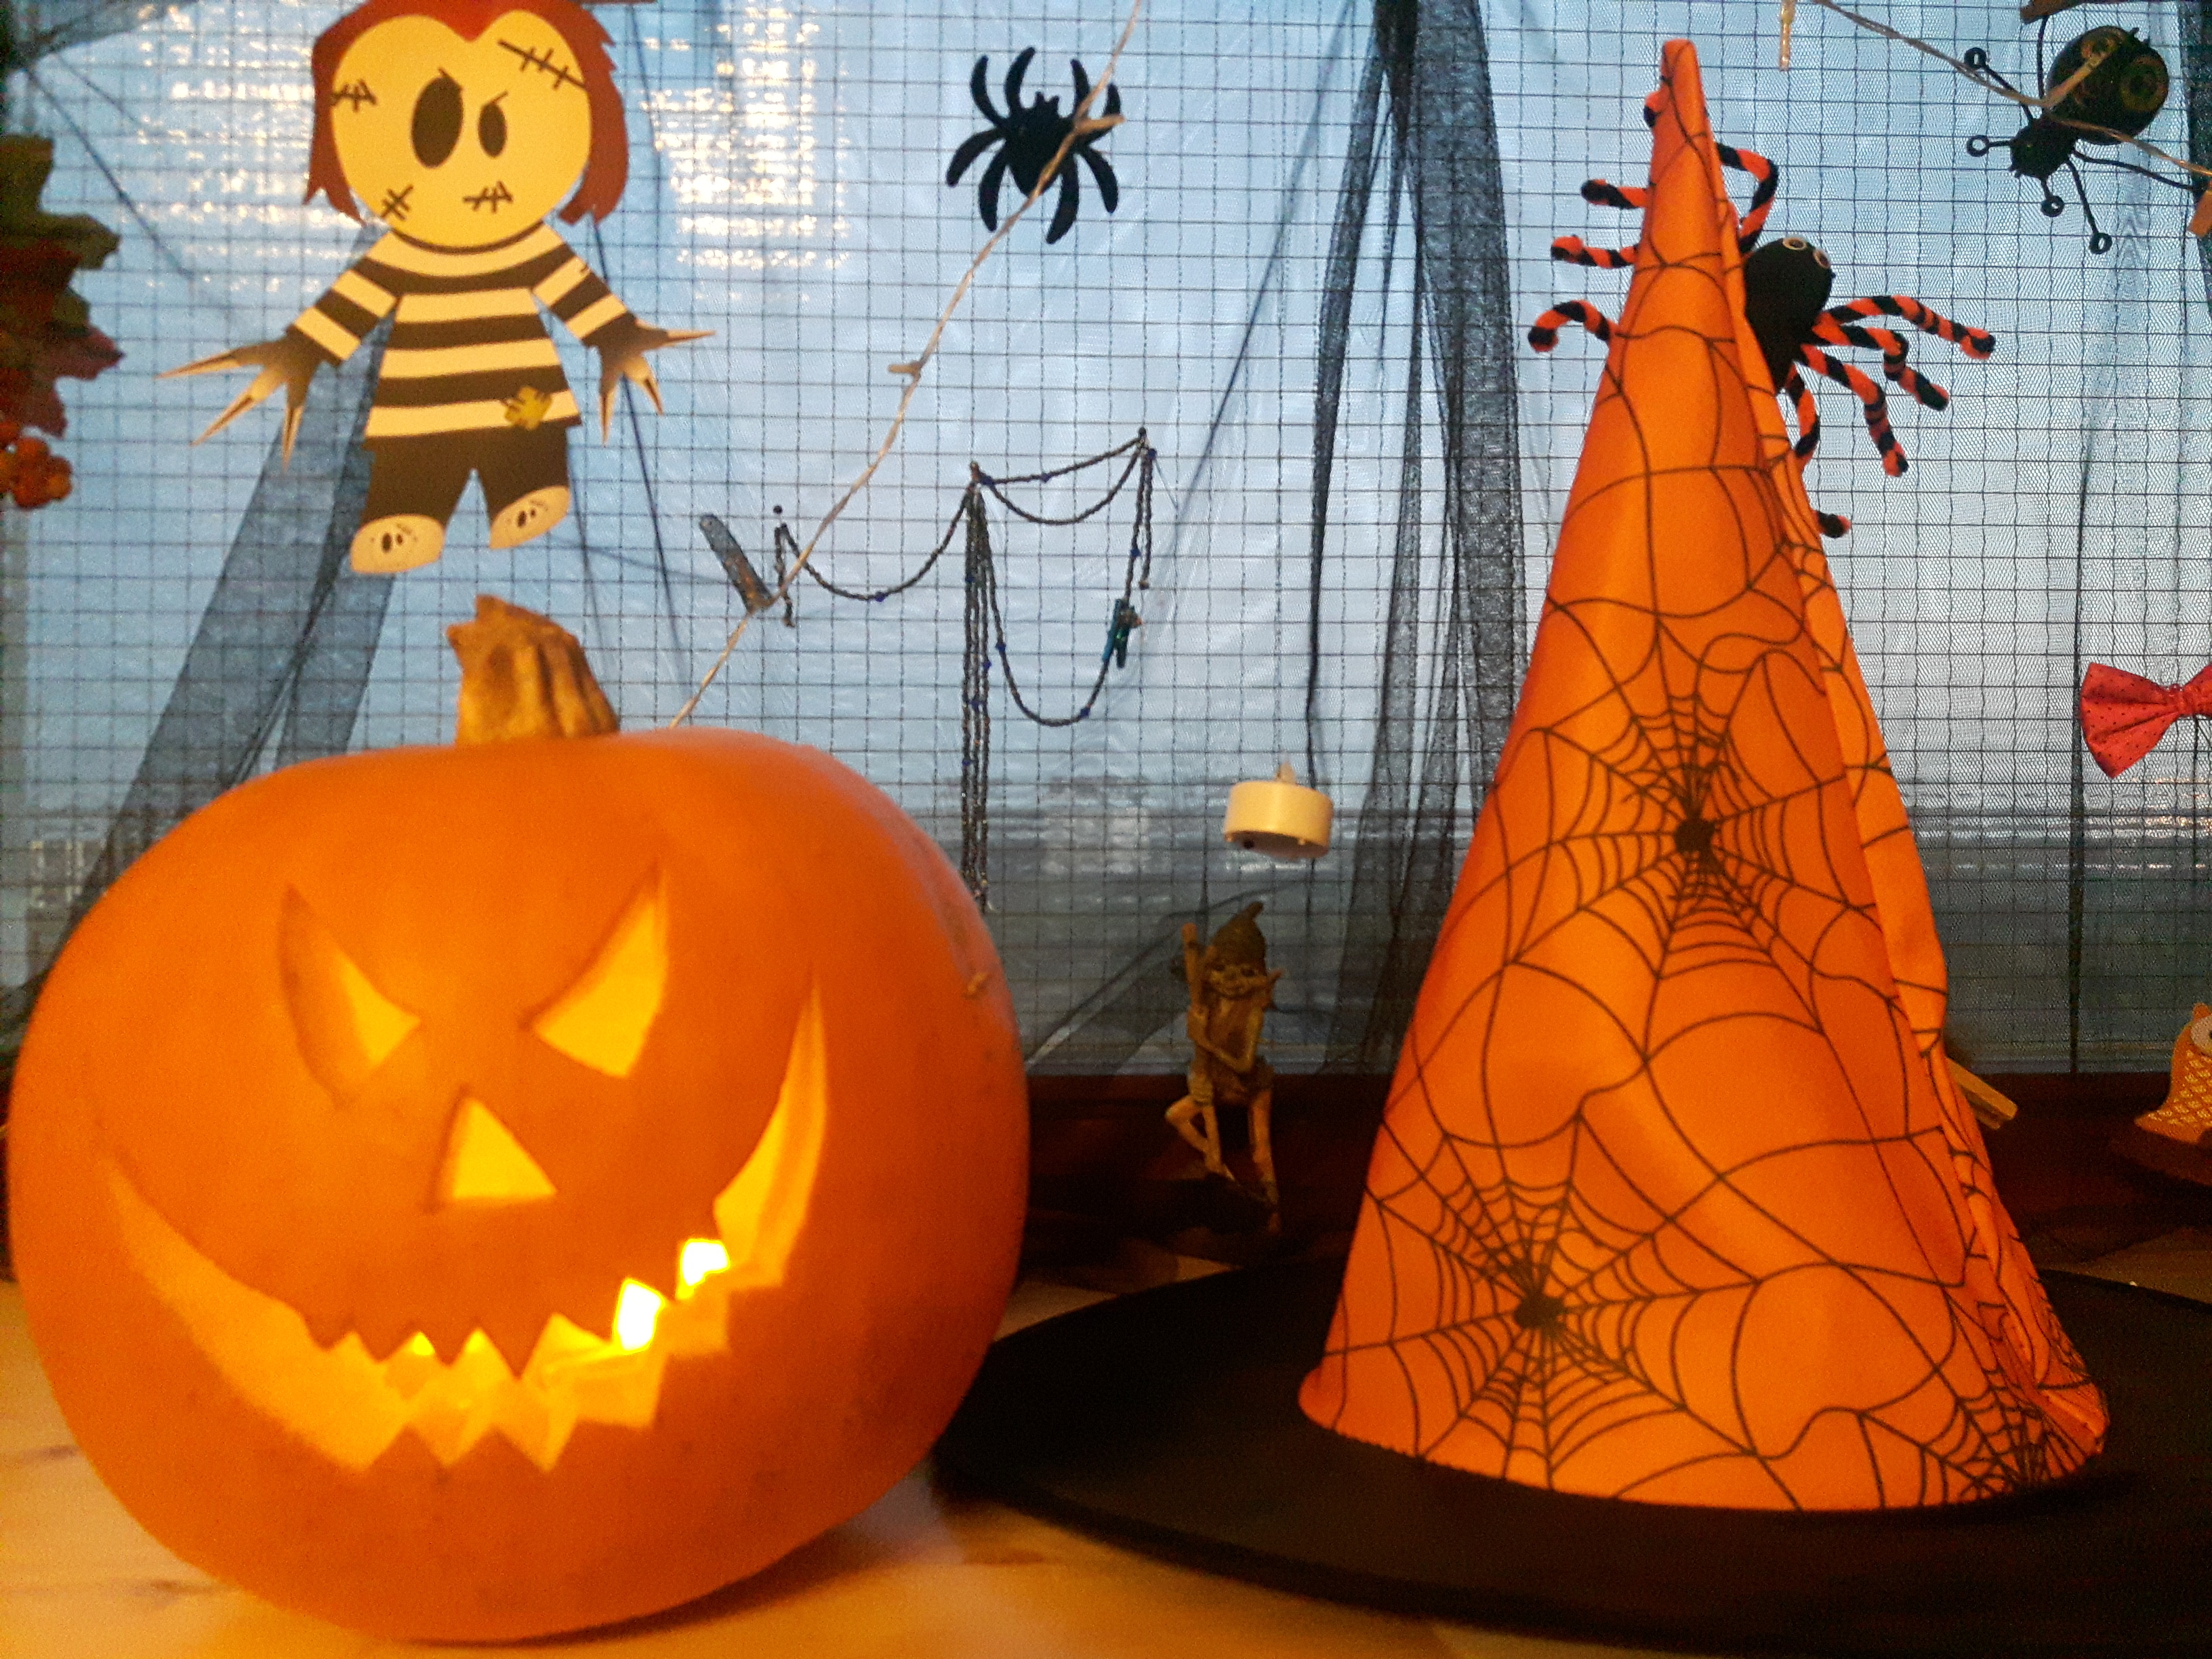
halloween, pumpkin, calabaza, jack o lantern, cucurbita, winter squash